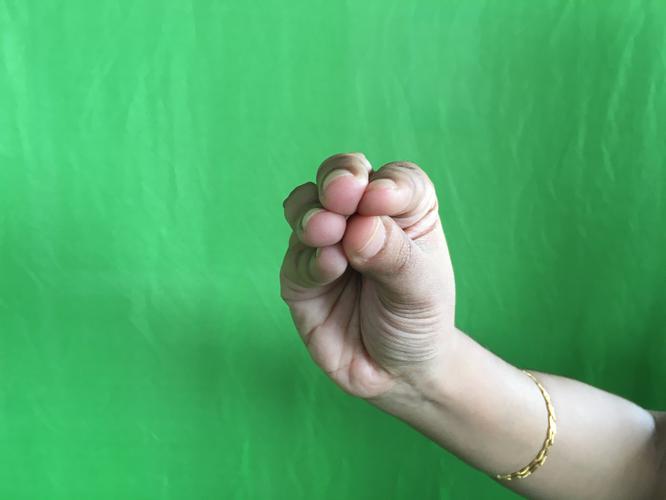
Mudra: Mukulam
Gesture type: single_hand